Zöllner (crater)

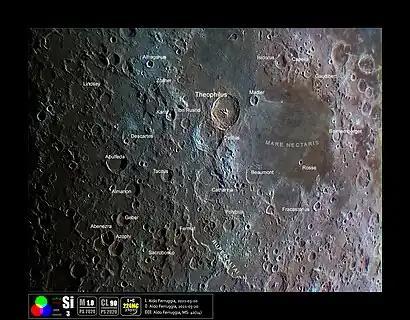

Zöllner is a lunar impact crater located to the west of Sinus Asperitatis. It was named after German astrophysicist and astronomer Johann Karl Friedrich Zöllner. To the north is the smaller crater Alfraganus and to the northwest lies the oval-shaped Taylor. Southeast of Zöllner is the smaller crater Kant.